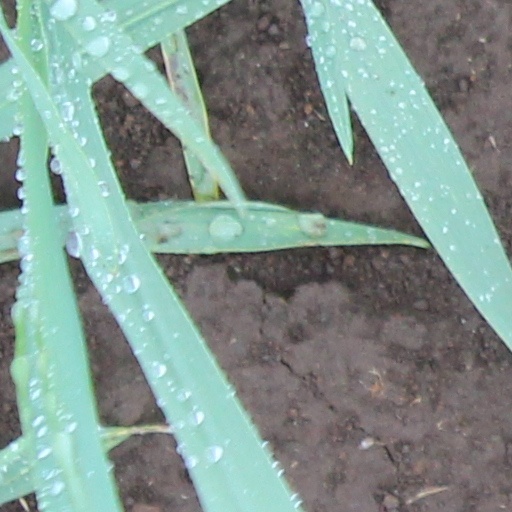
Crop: wheat